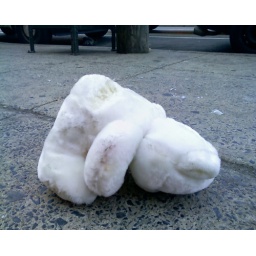
Dirty stuffed bear found face-down on the sidewalk in North Philly.